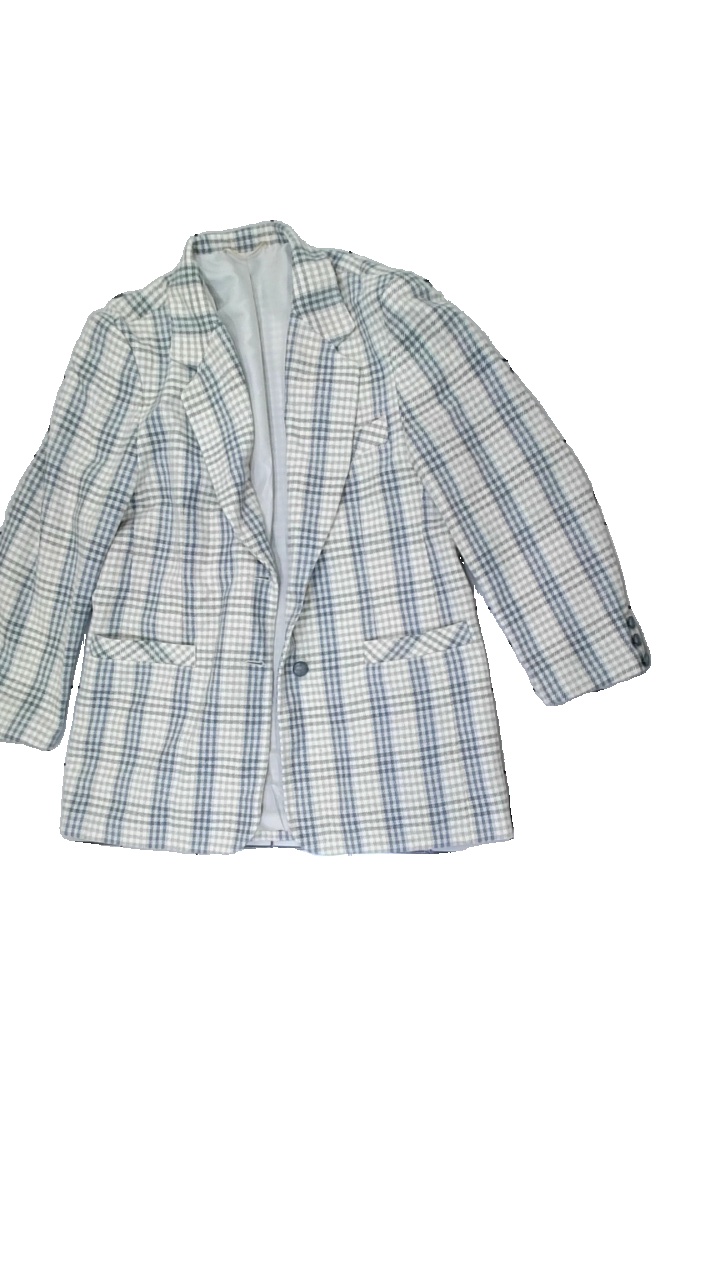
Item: Blazer (Ladies)
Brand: Missing
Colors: Blue, Beige, White, Multicolor
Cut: Regular
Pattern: Checkered print
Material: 54% Wool 46% Polyester
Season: All
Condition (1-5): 5
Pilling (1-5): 5
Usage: Reuse
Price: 100-150